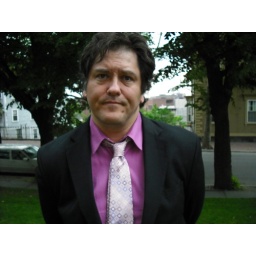
I really loved how he looked in that pink shirt and tie!